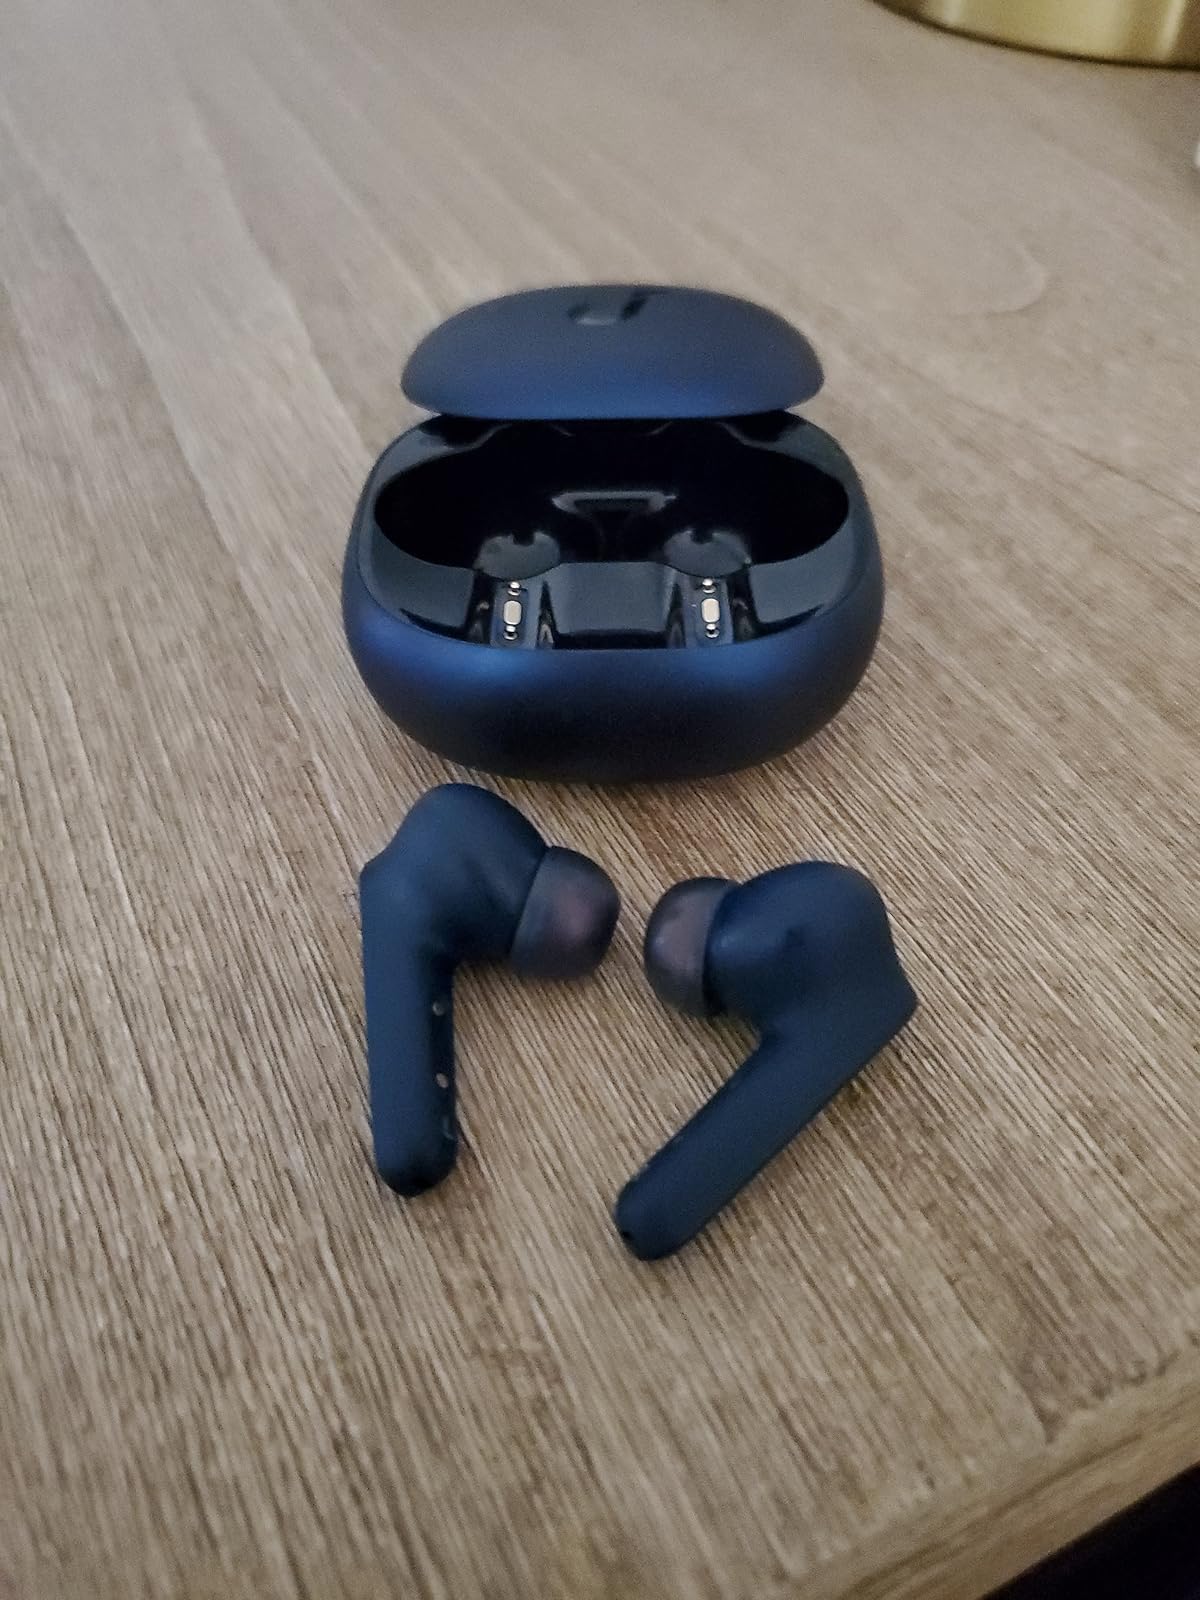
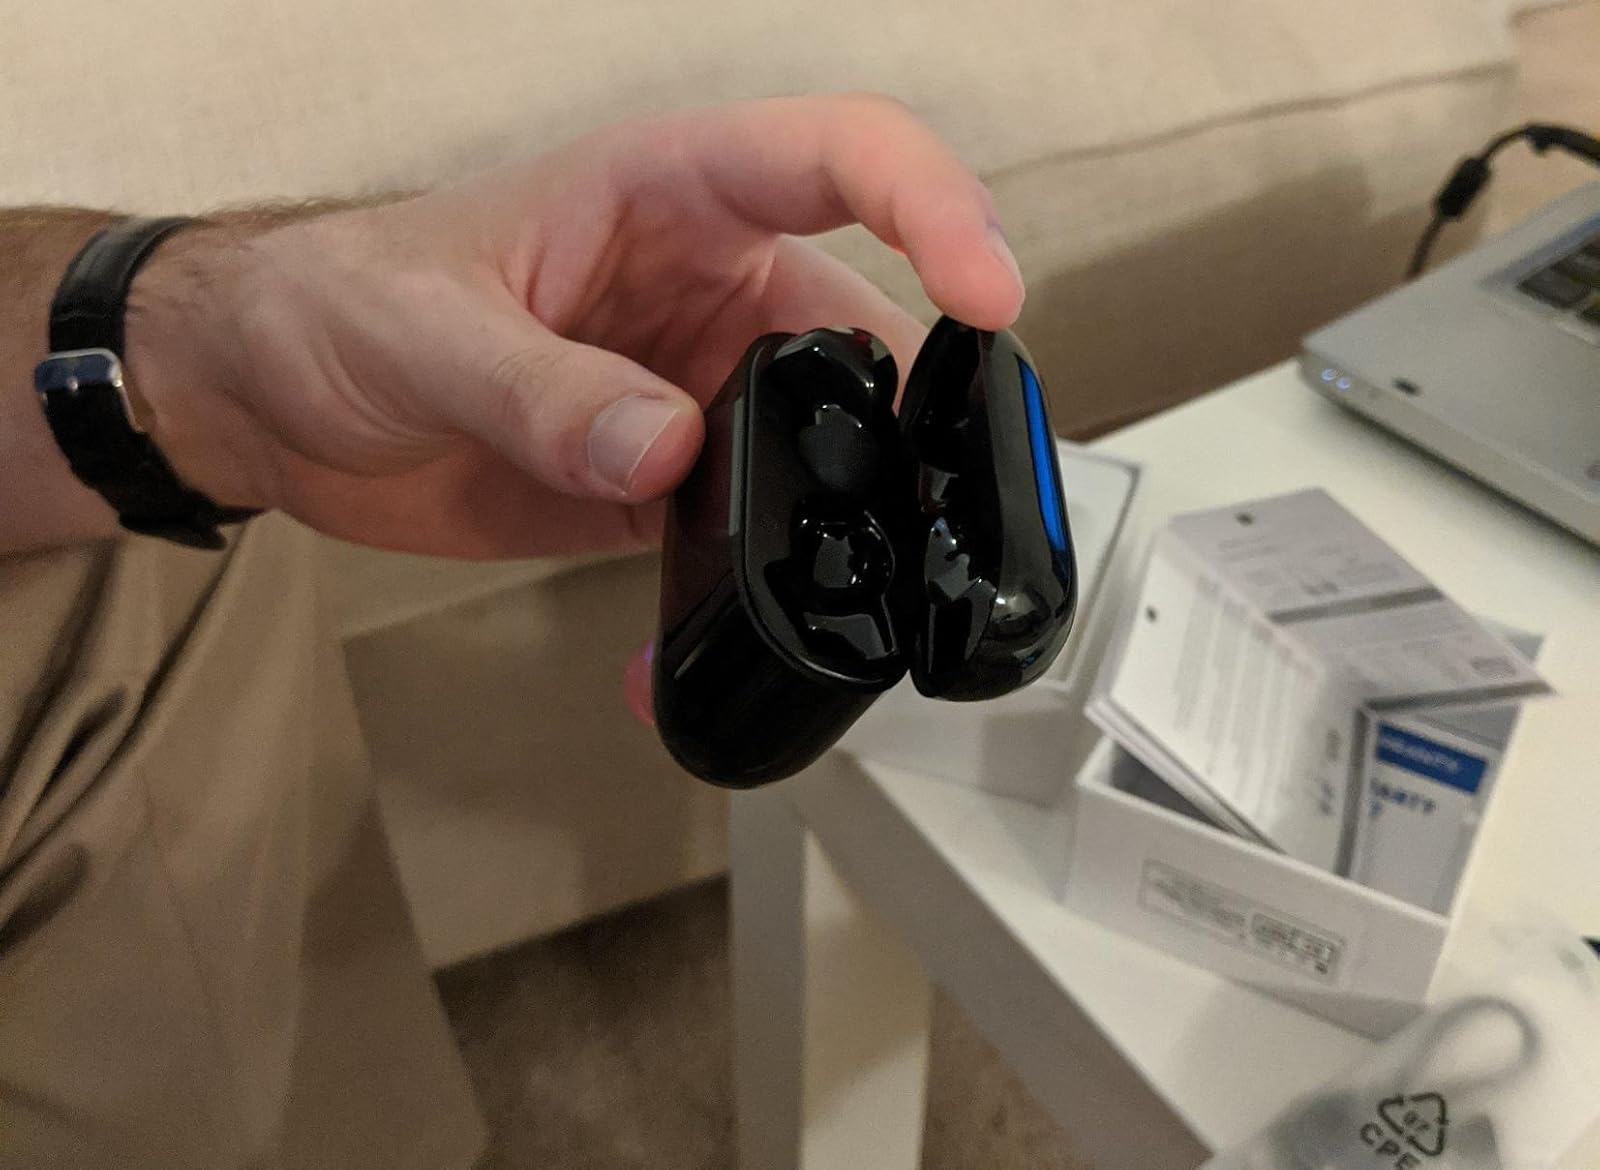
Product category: earbuds
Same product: no